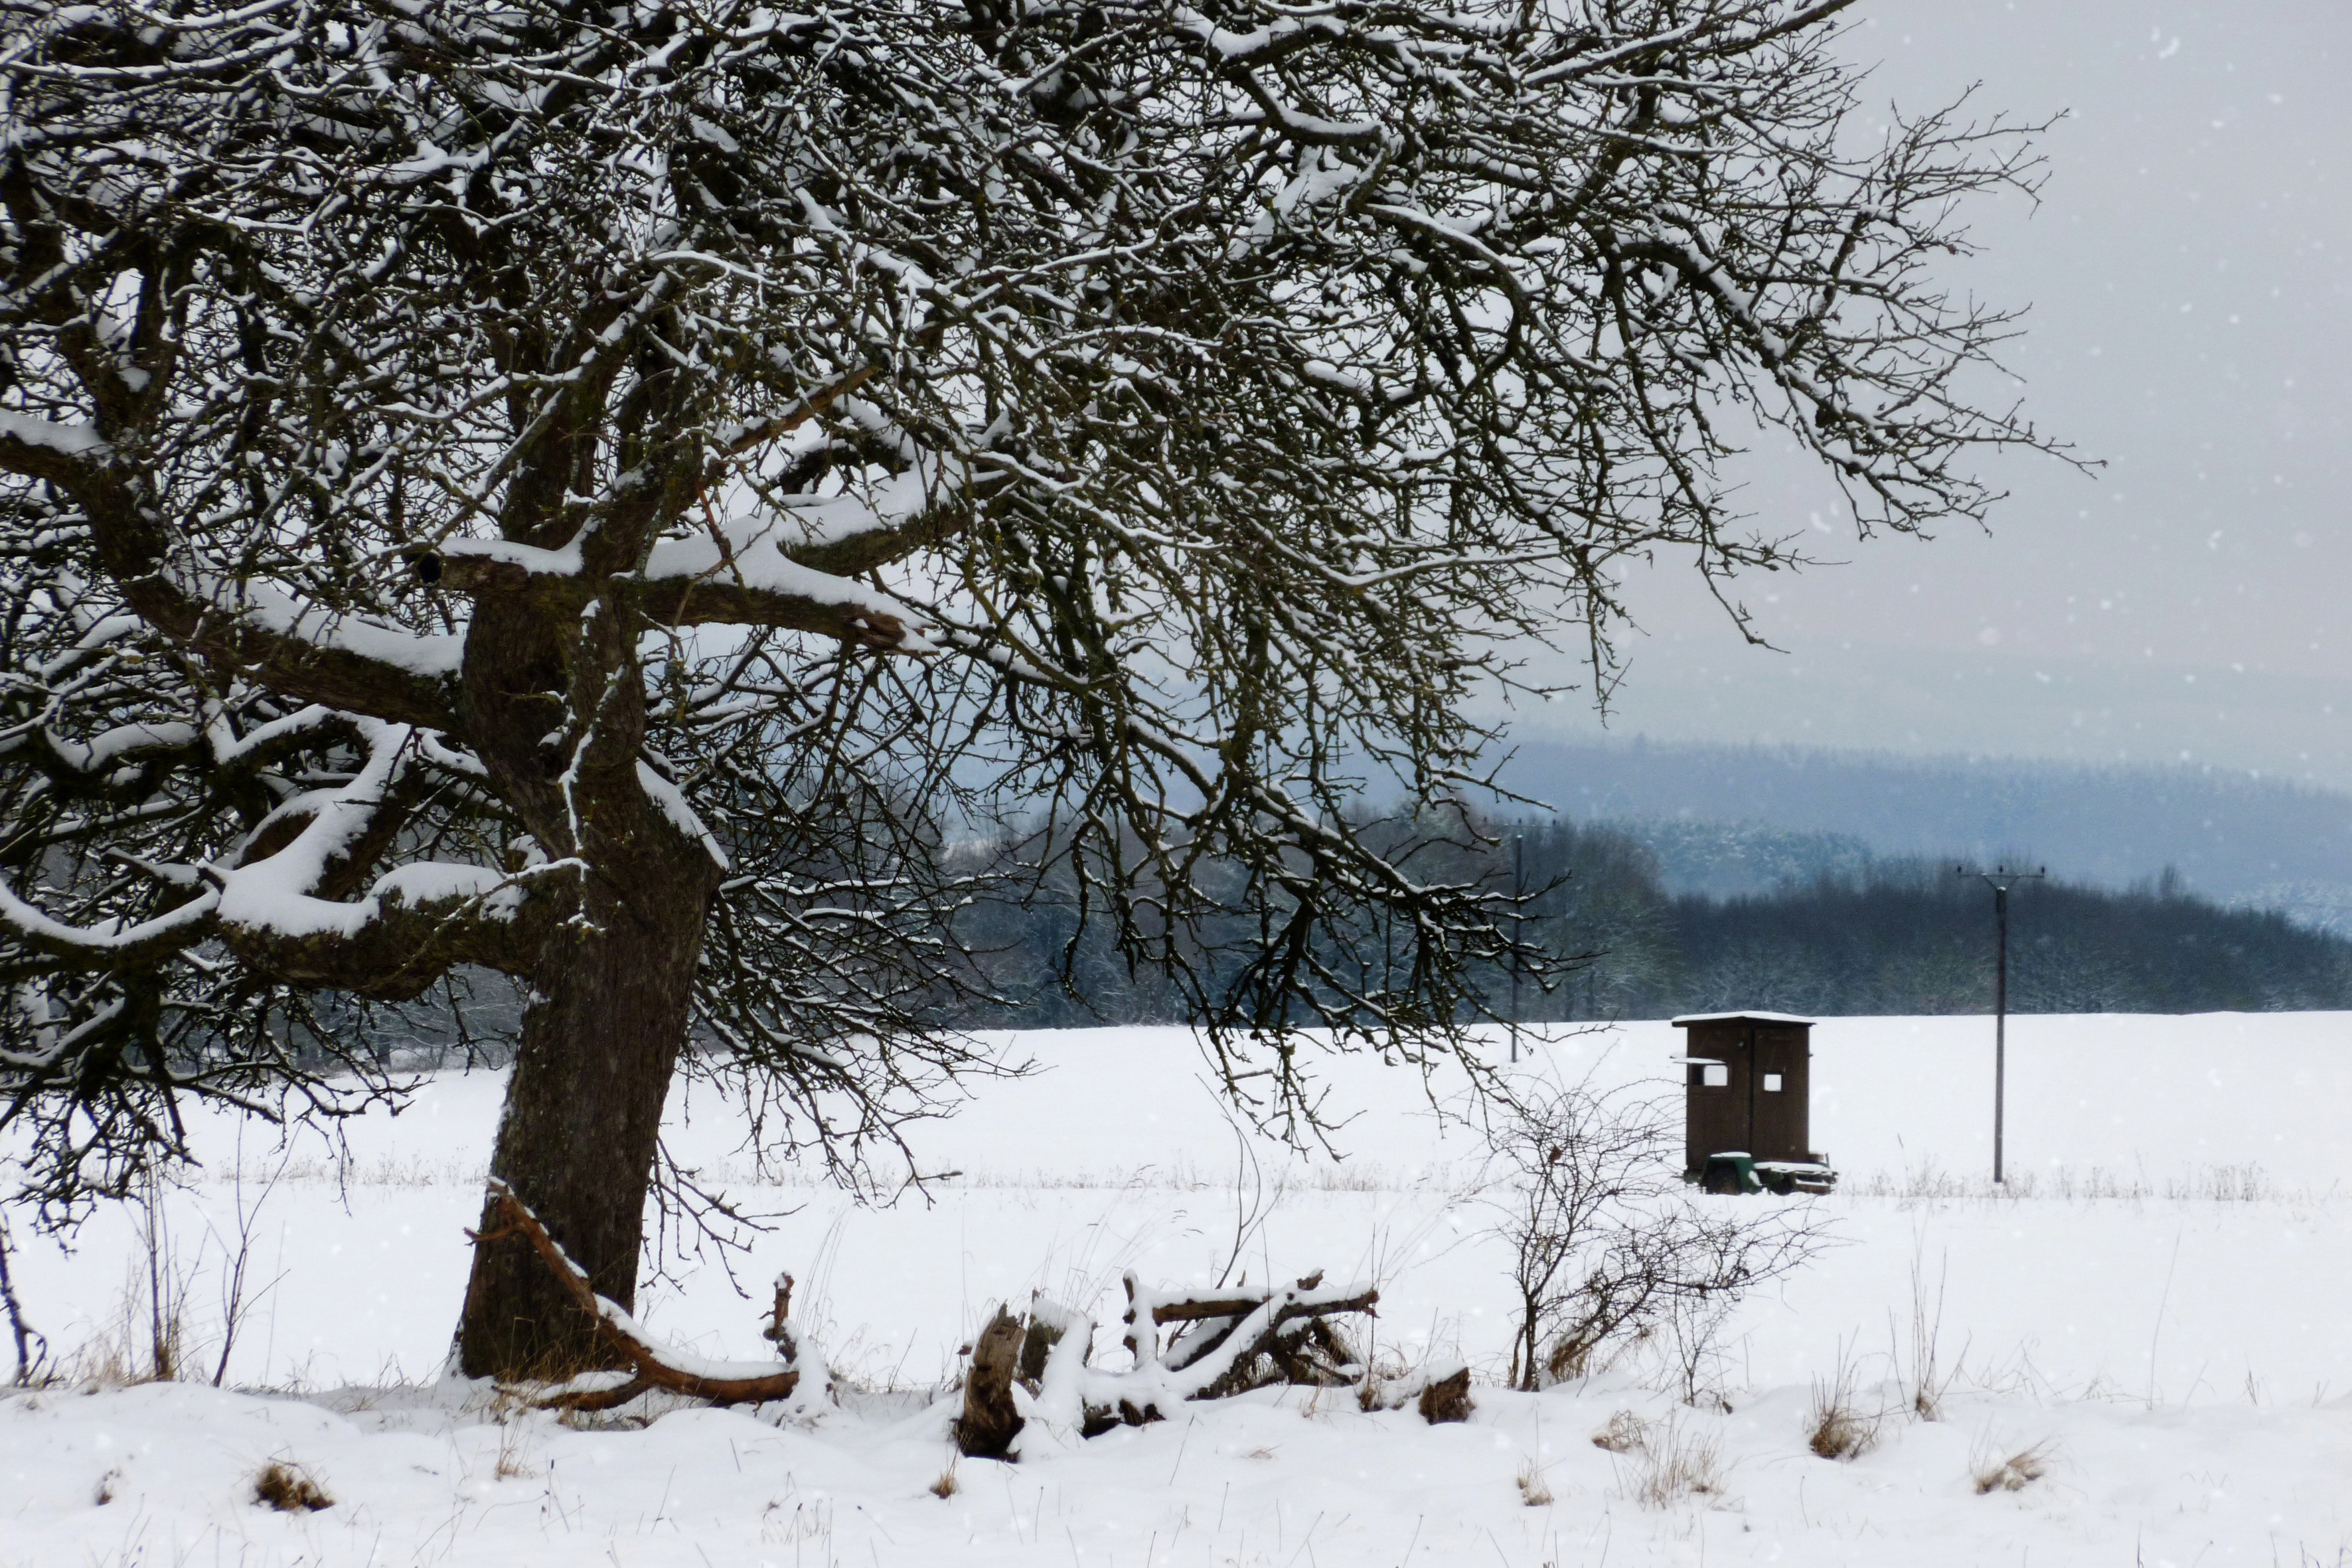
tree, nature, branch, snow, cold, winter, plant, frost, weather, snowy, season, blizzard, wintry, freezing, woody plant, winter storm